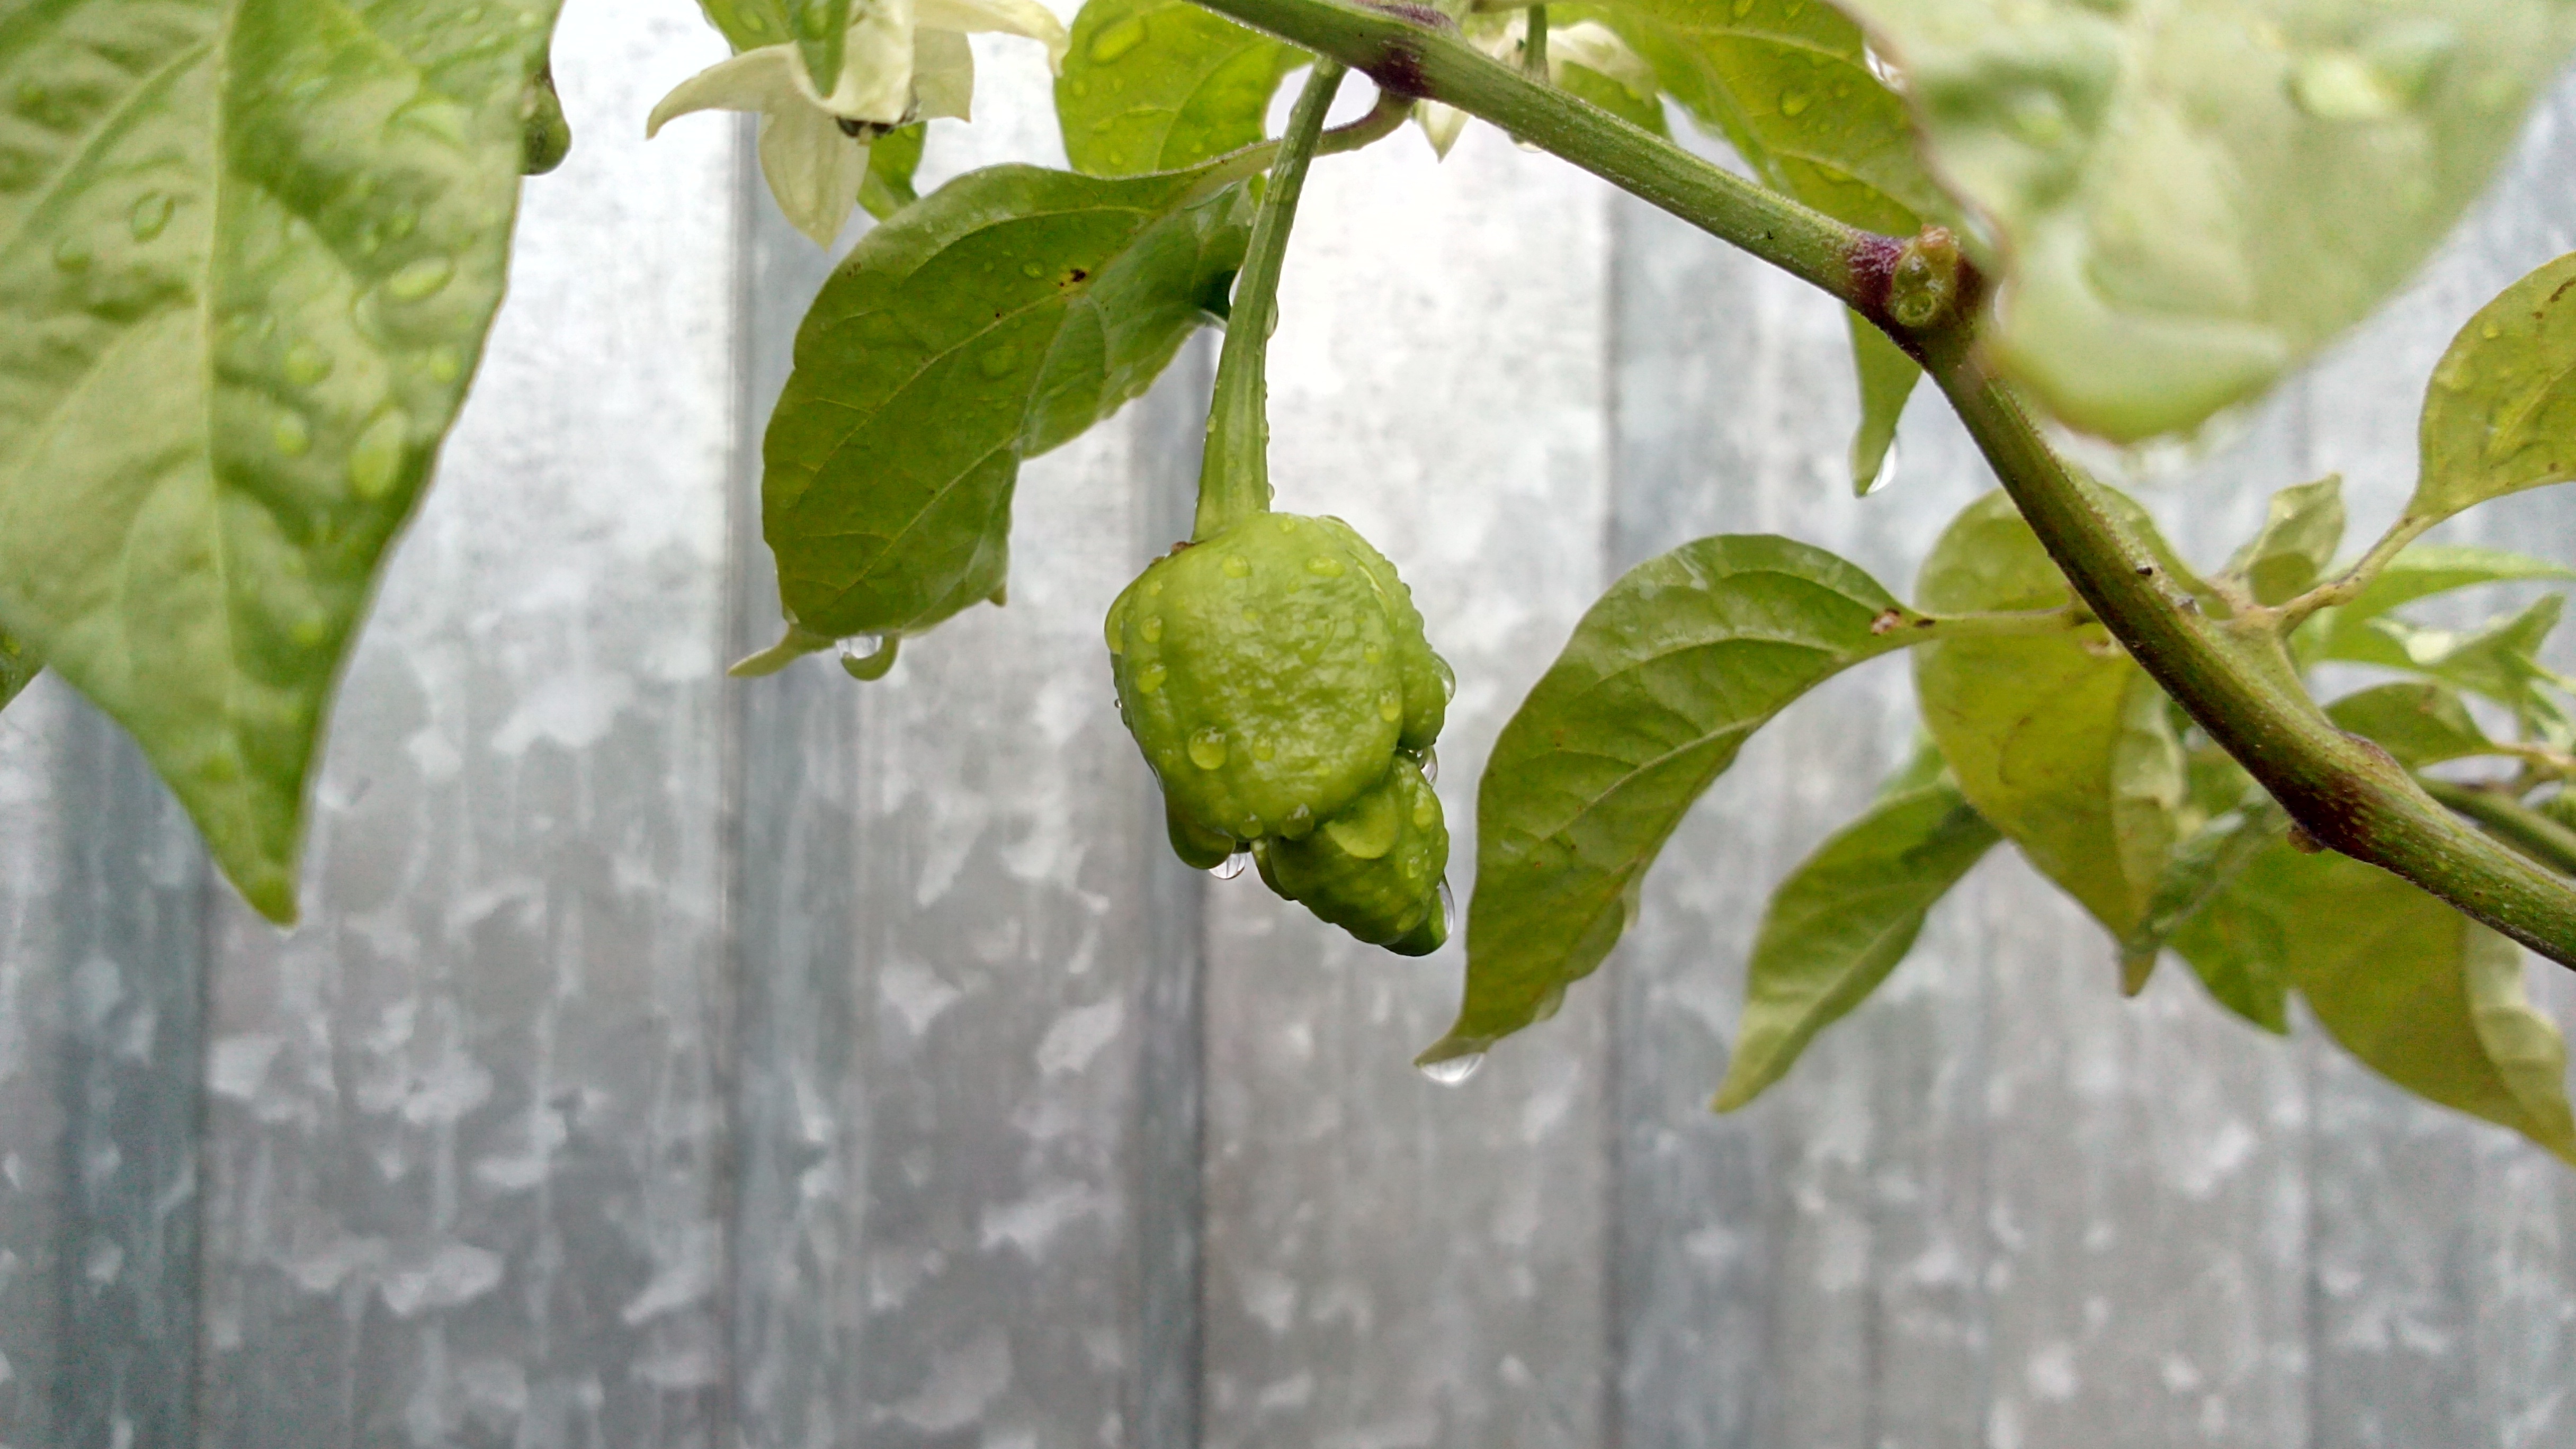
tree, branch, plant, fruit, leaf, flower, food, green, chili, produce, botany, flora, close up, leafs, hot pepper, macro photography, flowering plant, green chili, plant stem, land plant